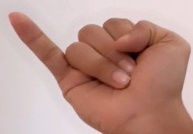
ASL sign: J